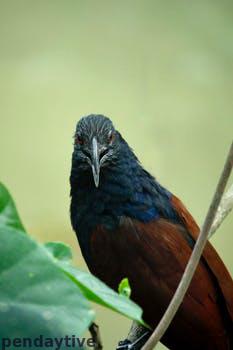
Label: Watermark